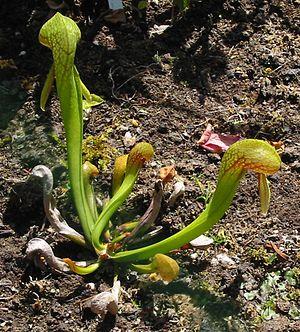
"La plante cobra est une plante herbacée vivace de la famille des Sarracéniacées. C'est la seule espèce du genre ""Darlingtonia"". Sa forme de serpent dressé fait penser à un cobra en position d'intimidation. C'est la raison pour laquelle on lui attribue le surnom de ""plante cobra"".